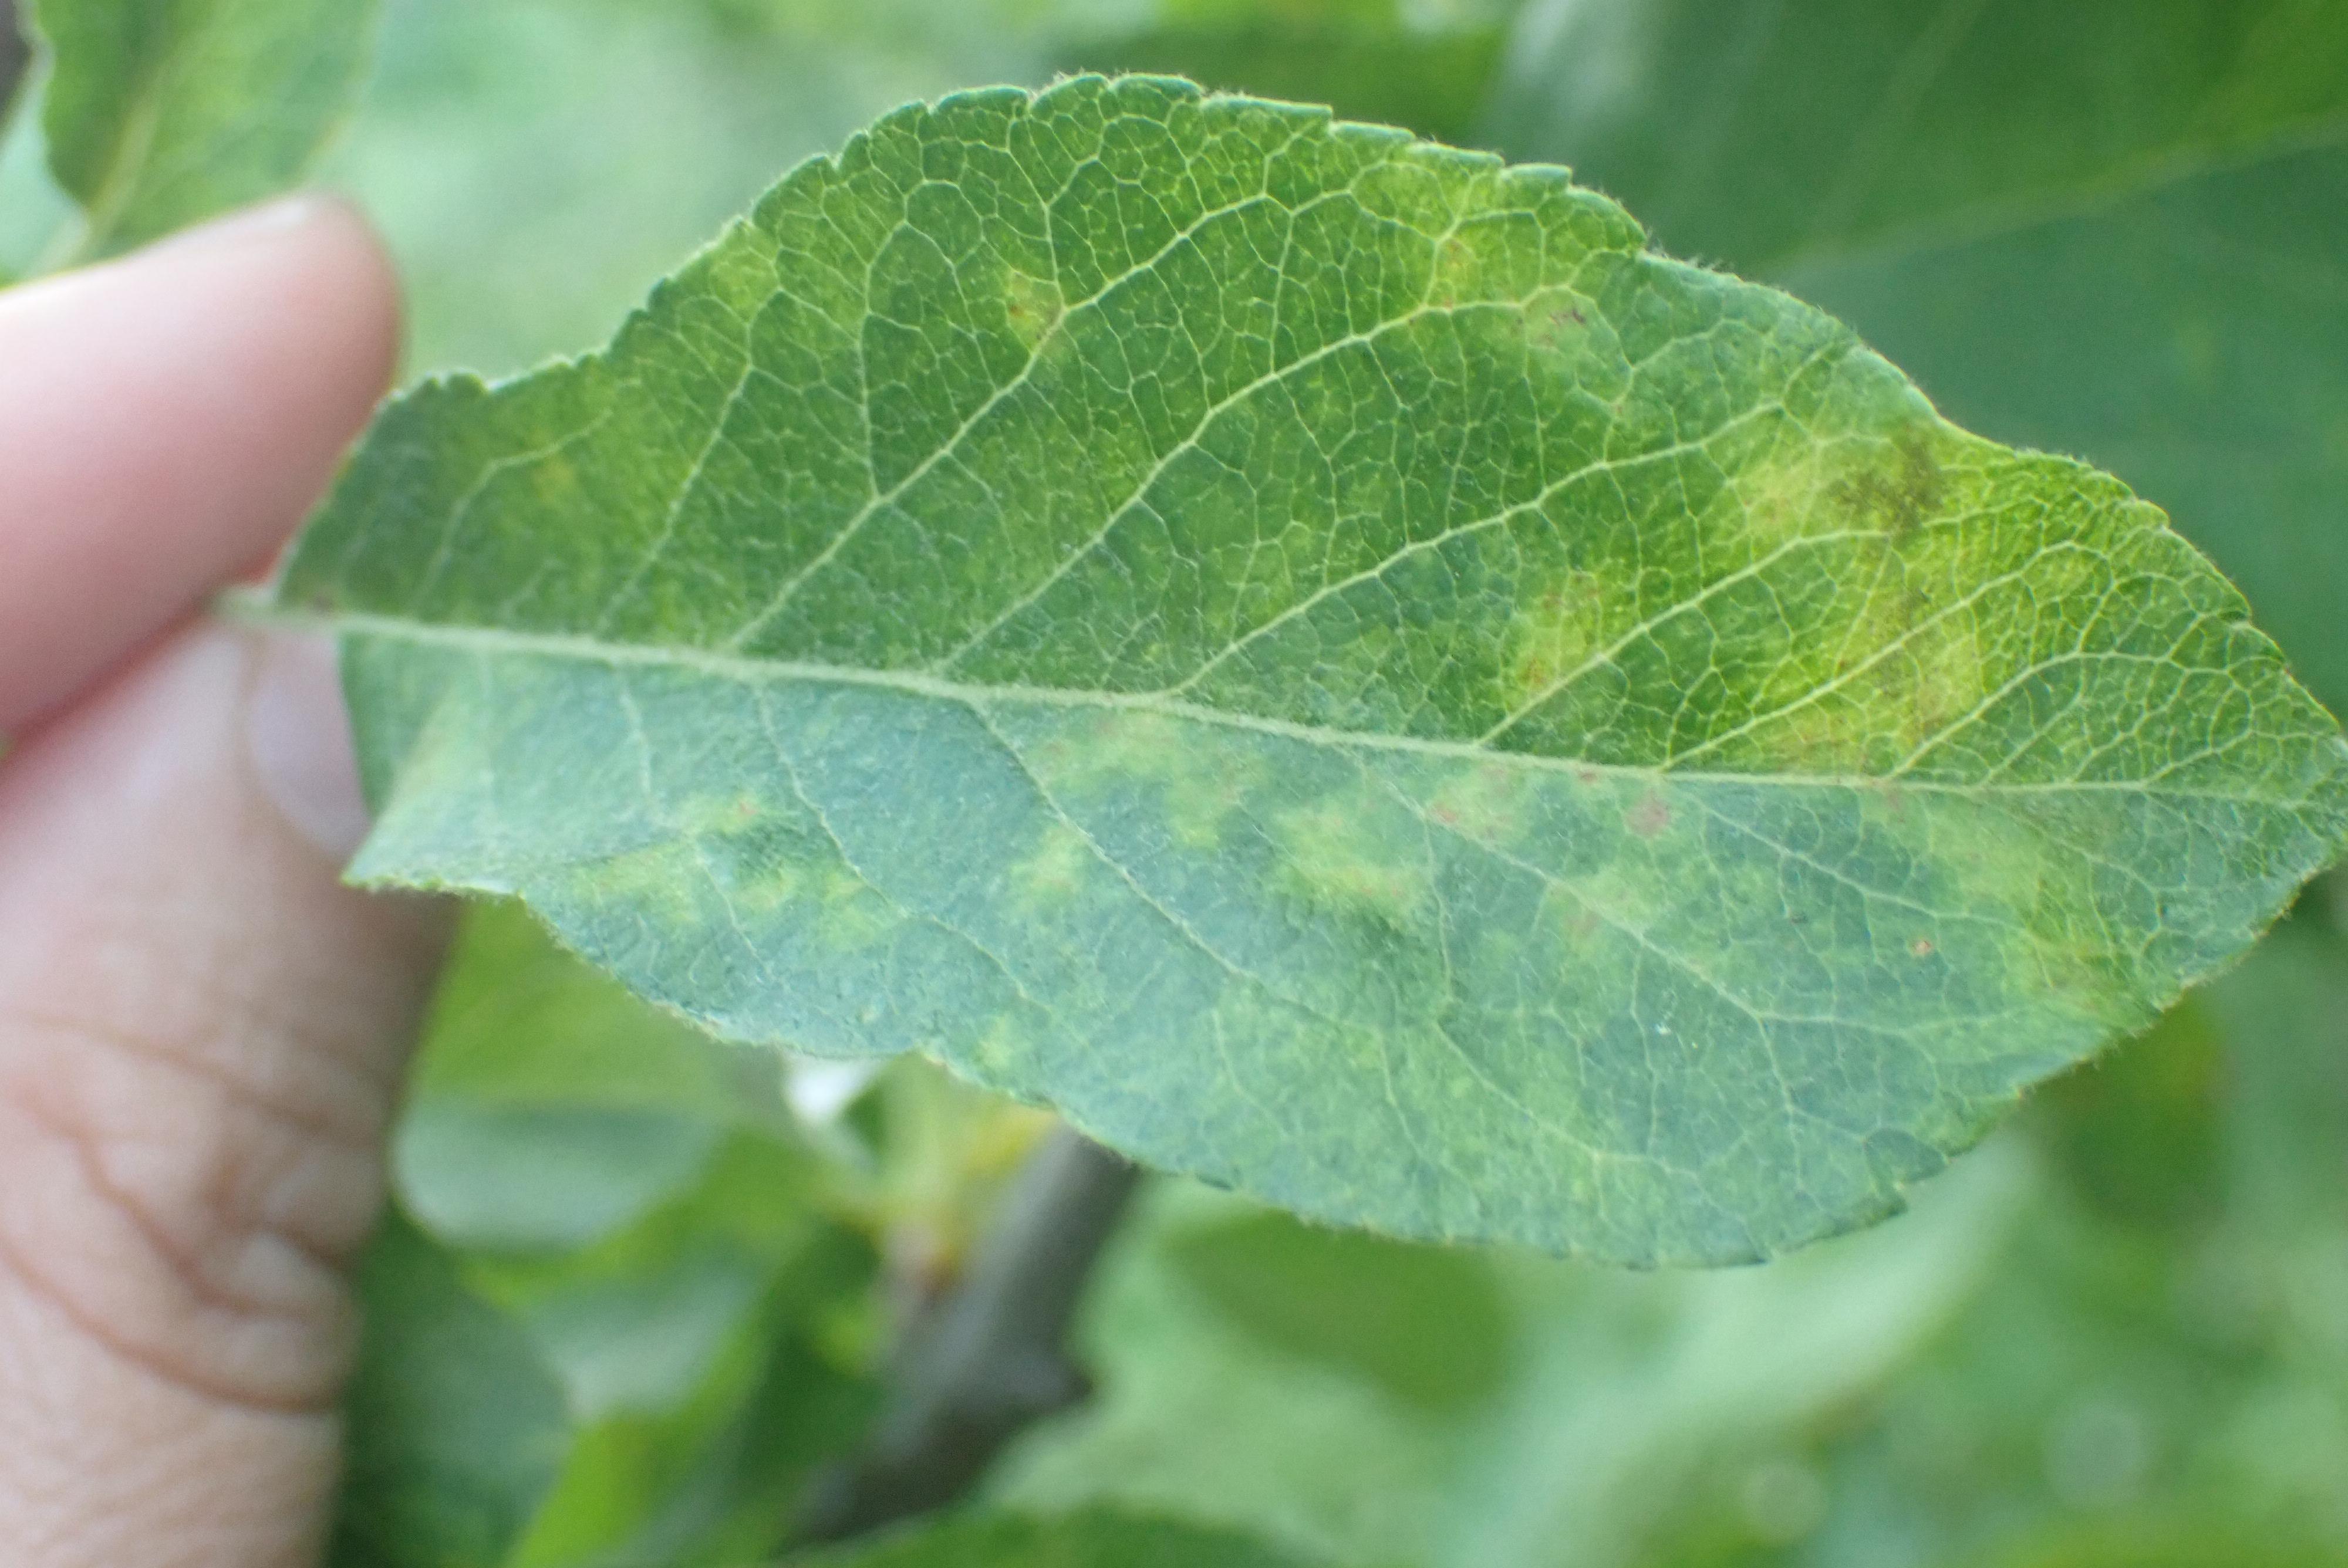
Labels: scab